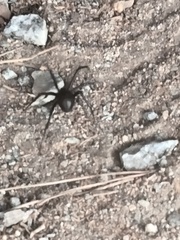
Species: Lactrodectus_hesperus